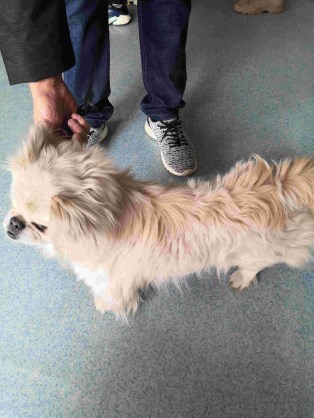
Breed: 3336-n000121-chinese_rural_dog